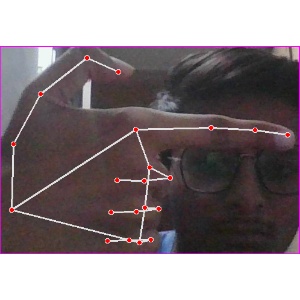
अक्षर: ब